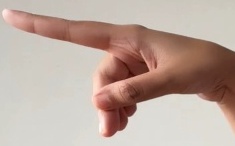
ASL sign: P